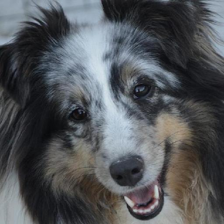
Label: animals